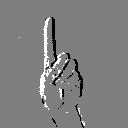
ASL letter: d